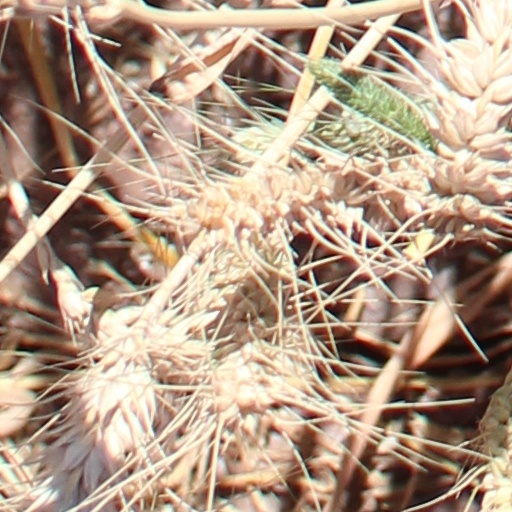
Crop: wheat